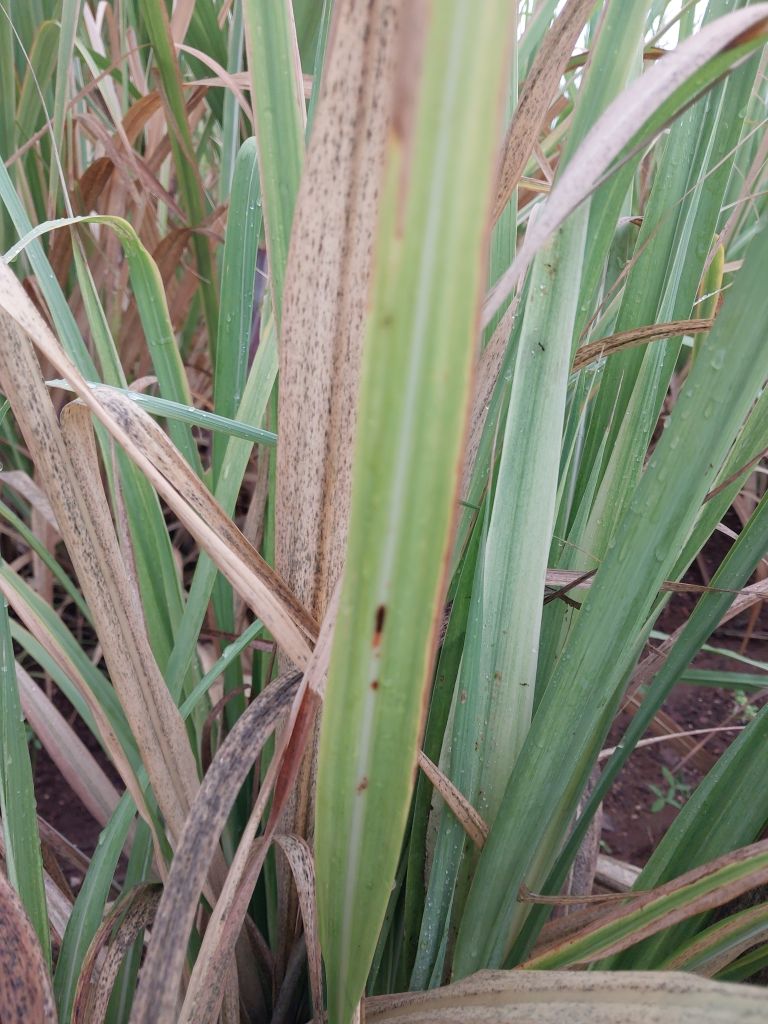
Label: Brown Spot